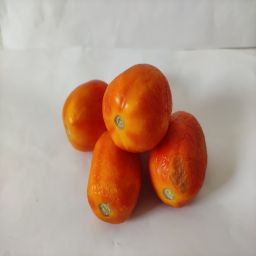
Crop: Tomato
Quality: Old